Ruthie Foster

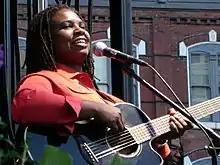
Foster in 2008

Foster's awards list includes three Grammy nominations ("Let It Burn" for Best Blues Album, "The Truth According to Ruthie Foster" for Best Contemporary Blues Album, and "Promise of a Brand New Day" for Best Blues Album), her numerous wins at the Blues Music Awards, including three awards for Best Female Vocalist and one for DVD of the Year for "Live At Antone's", and Foster's crown for Best Female Vocalist at the 2013 Austin Music Awards. In 2016, she was nominated for two Living Blues Awards and won the Koko Taylor Award for Best Traditional Female Blues Artist. Her list of honors also include a nomination from the Living Blues Awards for Best Live Performer.